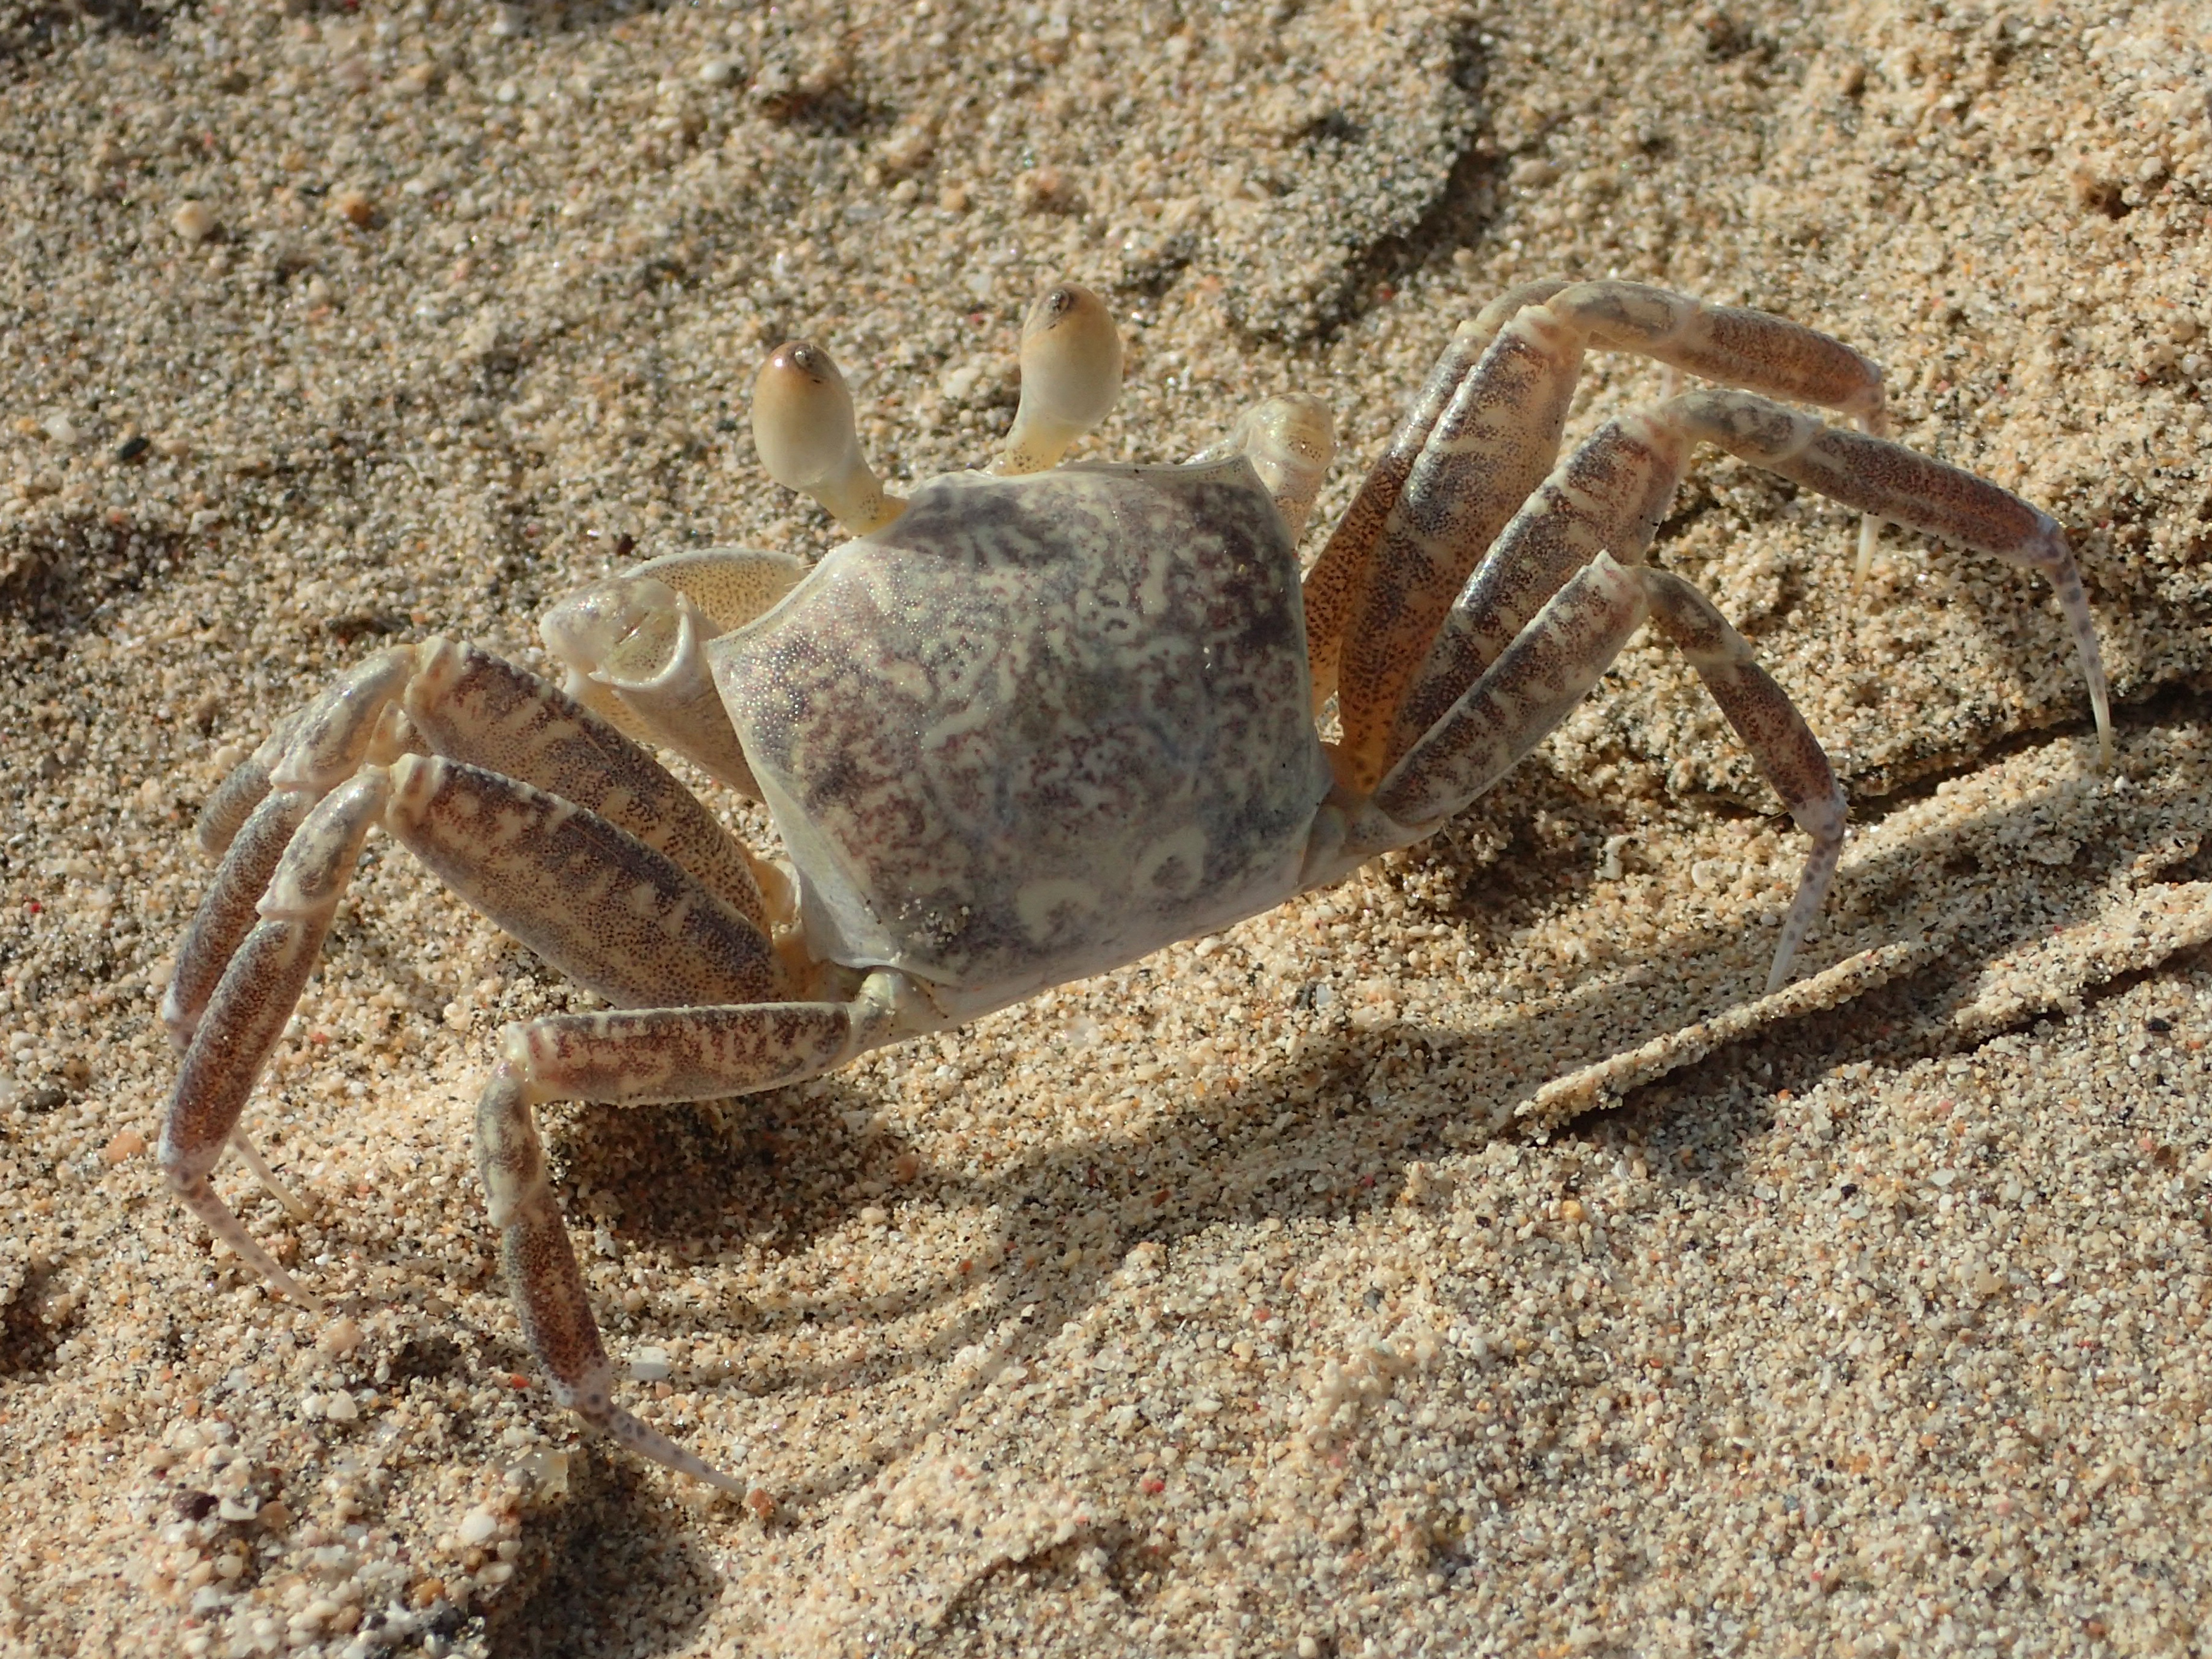
beach, sea, sand, food, seafood, shellfish, fauna, crab, invertebrate, arachnid, animal world, macro photography, arthropod, sand beach, wolf spider, sea animals, ocypodidae